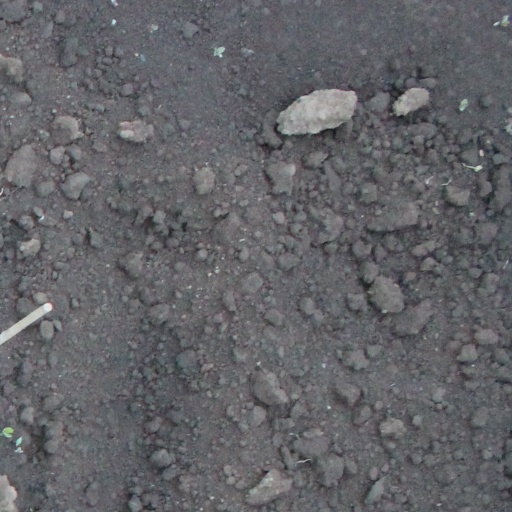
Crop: soybean